Pollination network

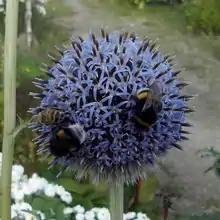
Bees pollinating

A pollination network is a bipartite mutualistic network in which plants and pollinators are the nodes, and the pollination interactions form the links between these nodes. The pollination network is bipartite as interactions only exist between two distinct, non-overlapping sets of species, but not within the set: a pollinator can never be pollinated, unlike in a predator-prey network where a predator can be depredated. A pollination network is two-modal, i.e., it includes only links connecting plant and animal communities.